21:9 aspect ratio

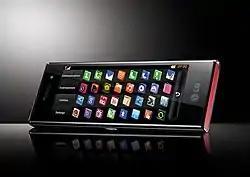
The LG New Chocolate (BL40) was the first mobile device with a 21:9 aspect ratio, using a 4-inch TFT display.

On February 25, 2019, Sony launched their latest flagship device, the Xperia 1, with the world's first 21:9 ultra-wide 4K HDR-enabled OLED (6.5") display in a smartphone. They have trademarked the name "CinemaWide" for use in their latest ultra-wide Xperia devices. It is not the first mobile device to use a 21:9 aspect ratio display; that recognition belongs to the LG New Chocolate, released in 2009. It has a 4" TFT display with a resolution of 345×800 pixels. The Samsung Galaxy Fold smartphone/tablet folding hybrid, with its 4.6" Super AMOLED cover display, and the Xperia 10 and 10 Plus are among the first modern devices with ultra-wide displays. Motorola introduced two 21:9 smartphones in 2019, the One Vision in May and the One Action in August, both with a 6.3" FHD+ IPS LCD screen.